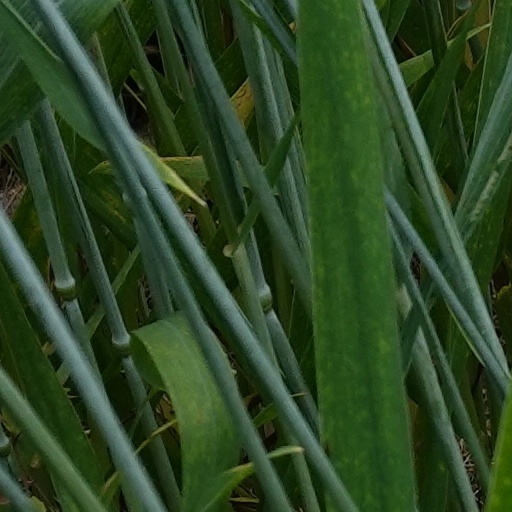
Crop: wheat